Shanghai Street

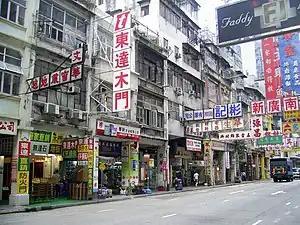
Nos. 600–626 Shanghai Street, in Mong Kok.

Nos. 600-626 Shanghai Street, or more specifically Nos. 600, 602, 604, 606, 612, 614, 620, 622, 624 and 626, is a group of ten pre-war shophouses ("tong-lau") in the Mong Kok section of Shanghai Street, that have been listed as Grade I historical buildings for their historical value. It is believed that Nos. 620 – 626 are the oldest buildings among them.